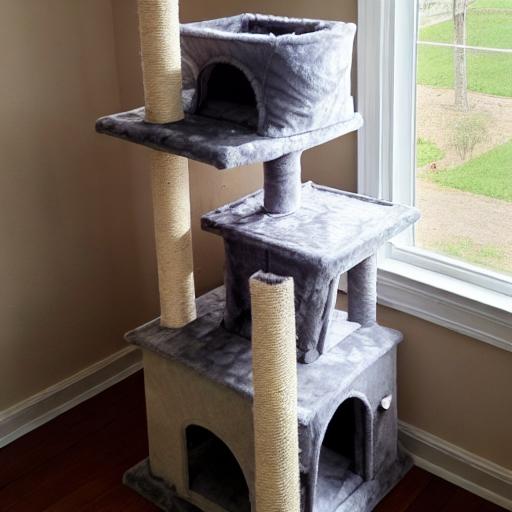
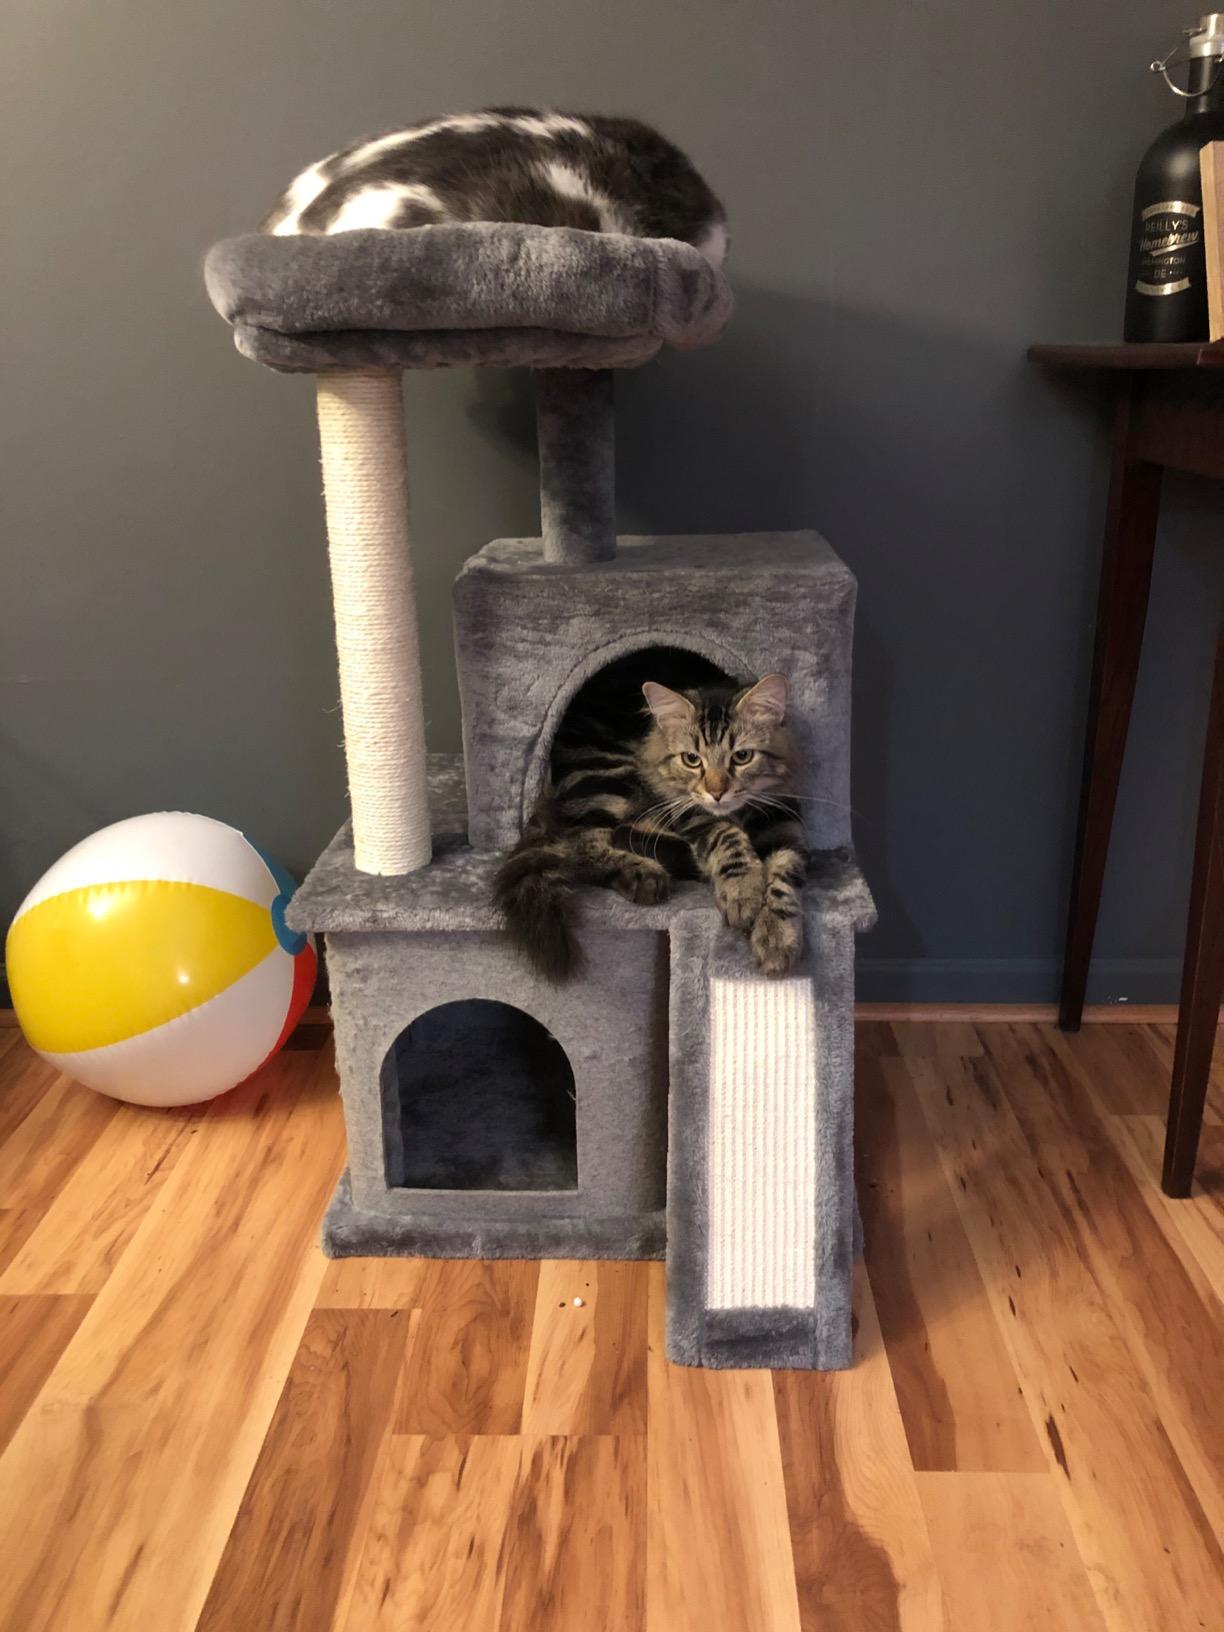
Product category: items_cat tree
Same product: no